Olsztynek

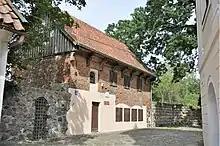
Birthplace of Krzysztof Celestyn Mrongovius in Olsztynek, nowadays a museum

In remembrance of the 1914 battle a large Tannenberg Memorial was inaugurated here on 18 September 1927, and made the place of the burial of Reich President Paul von Hindenburg on 7 August 1934. In World War II parts of it were used for the Stalag I-B prisoner-of-war camp. With the Red Army's advance in 1945, Hindenburg's coffin (and his wife's) were removed and taken West. The magnificent memorial was completely destroyed by the communist Polish government in 1949. A surviving lion is displayed in front of the Olsztynek town hall.